Museum of Creation and Earth History

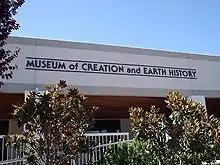
Creation and Earth History Museum at the Institute for Creation Research

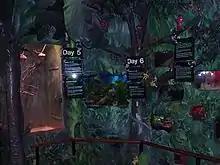
Garden of Eden exhibit at the Museum of Creation and Earth History

The Creation and Earth History Museum is a young earth creationist promotional facility opened by the Institute for Creation Research at its original headquarters in Santee, California in 1992, replacing an earlier museum located in the institute's basement. It cost $50,000, and took 2 years to complete.